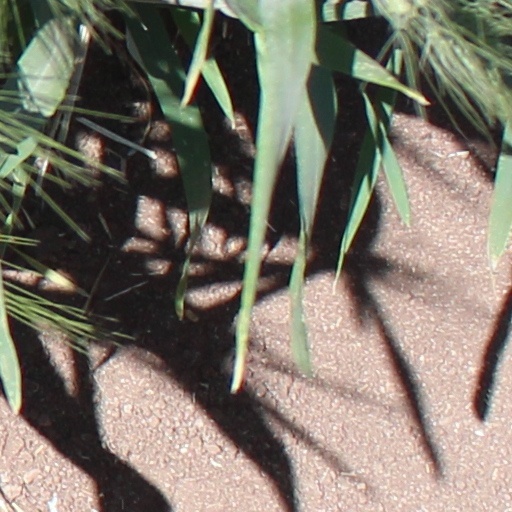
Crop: wheat